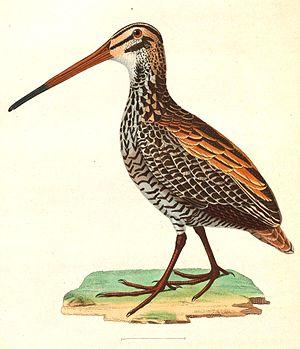
La Bécassine géante est une espèce d’oiseaux appartenant à la famille des Scolopacidae.